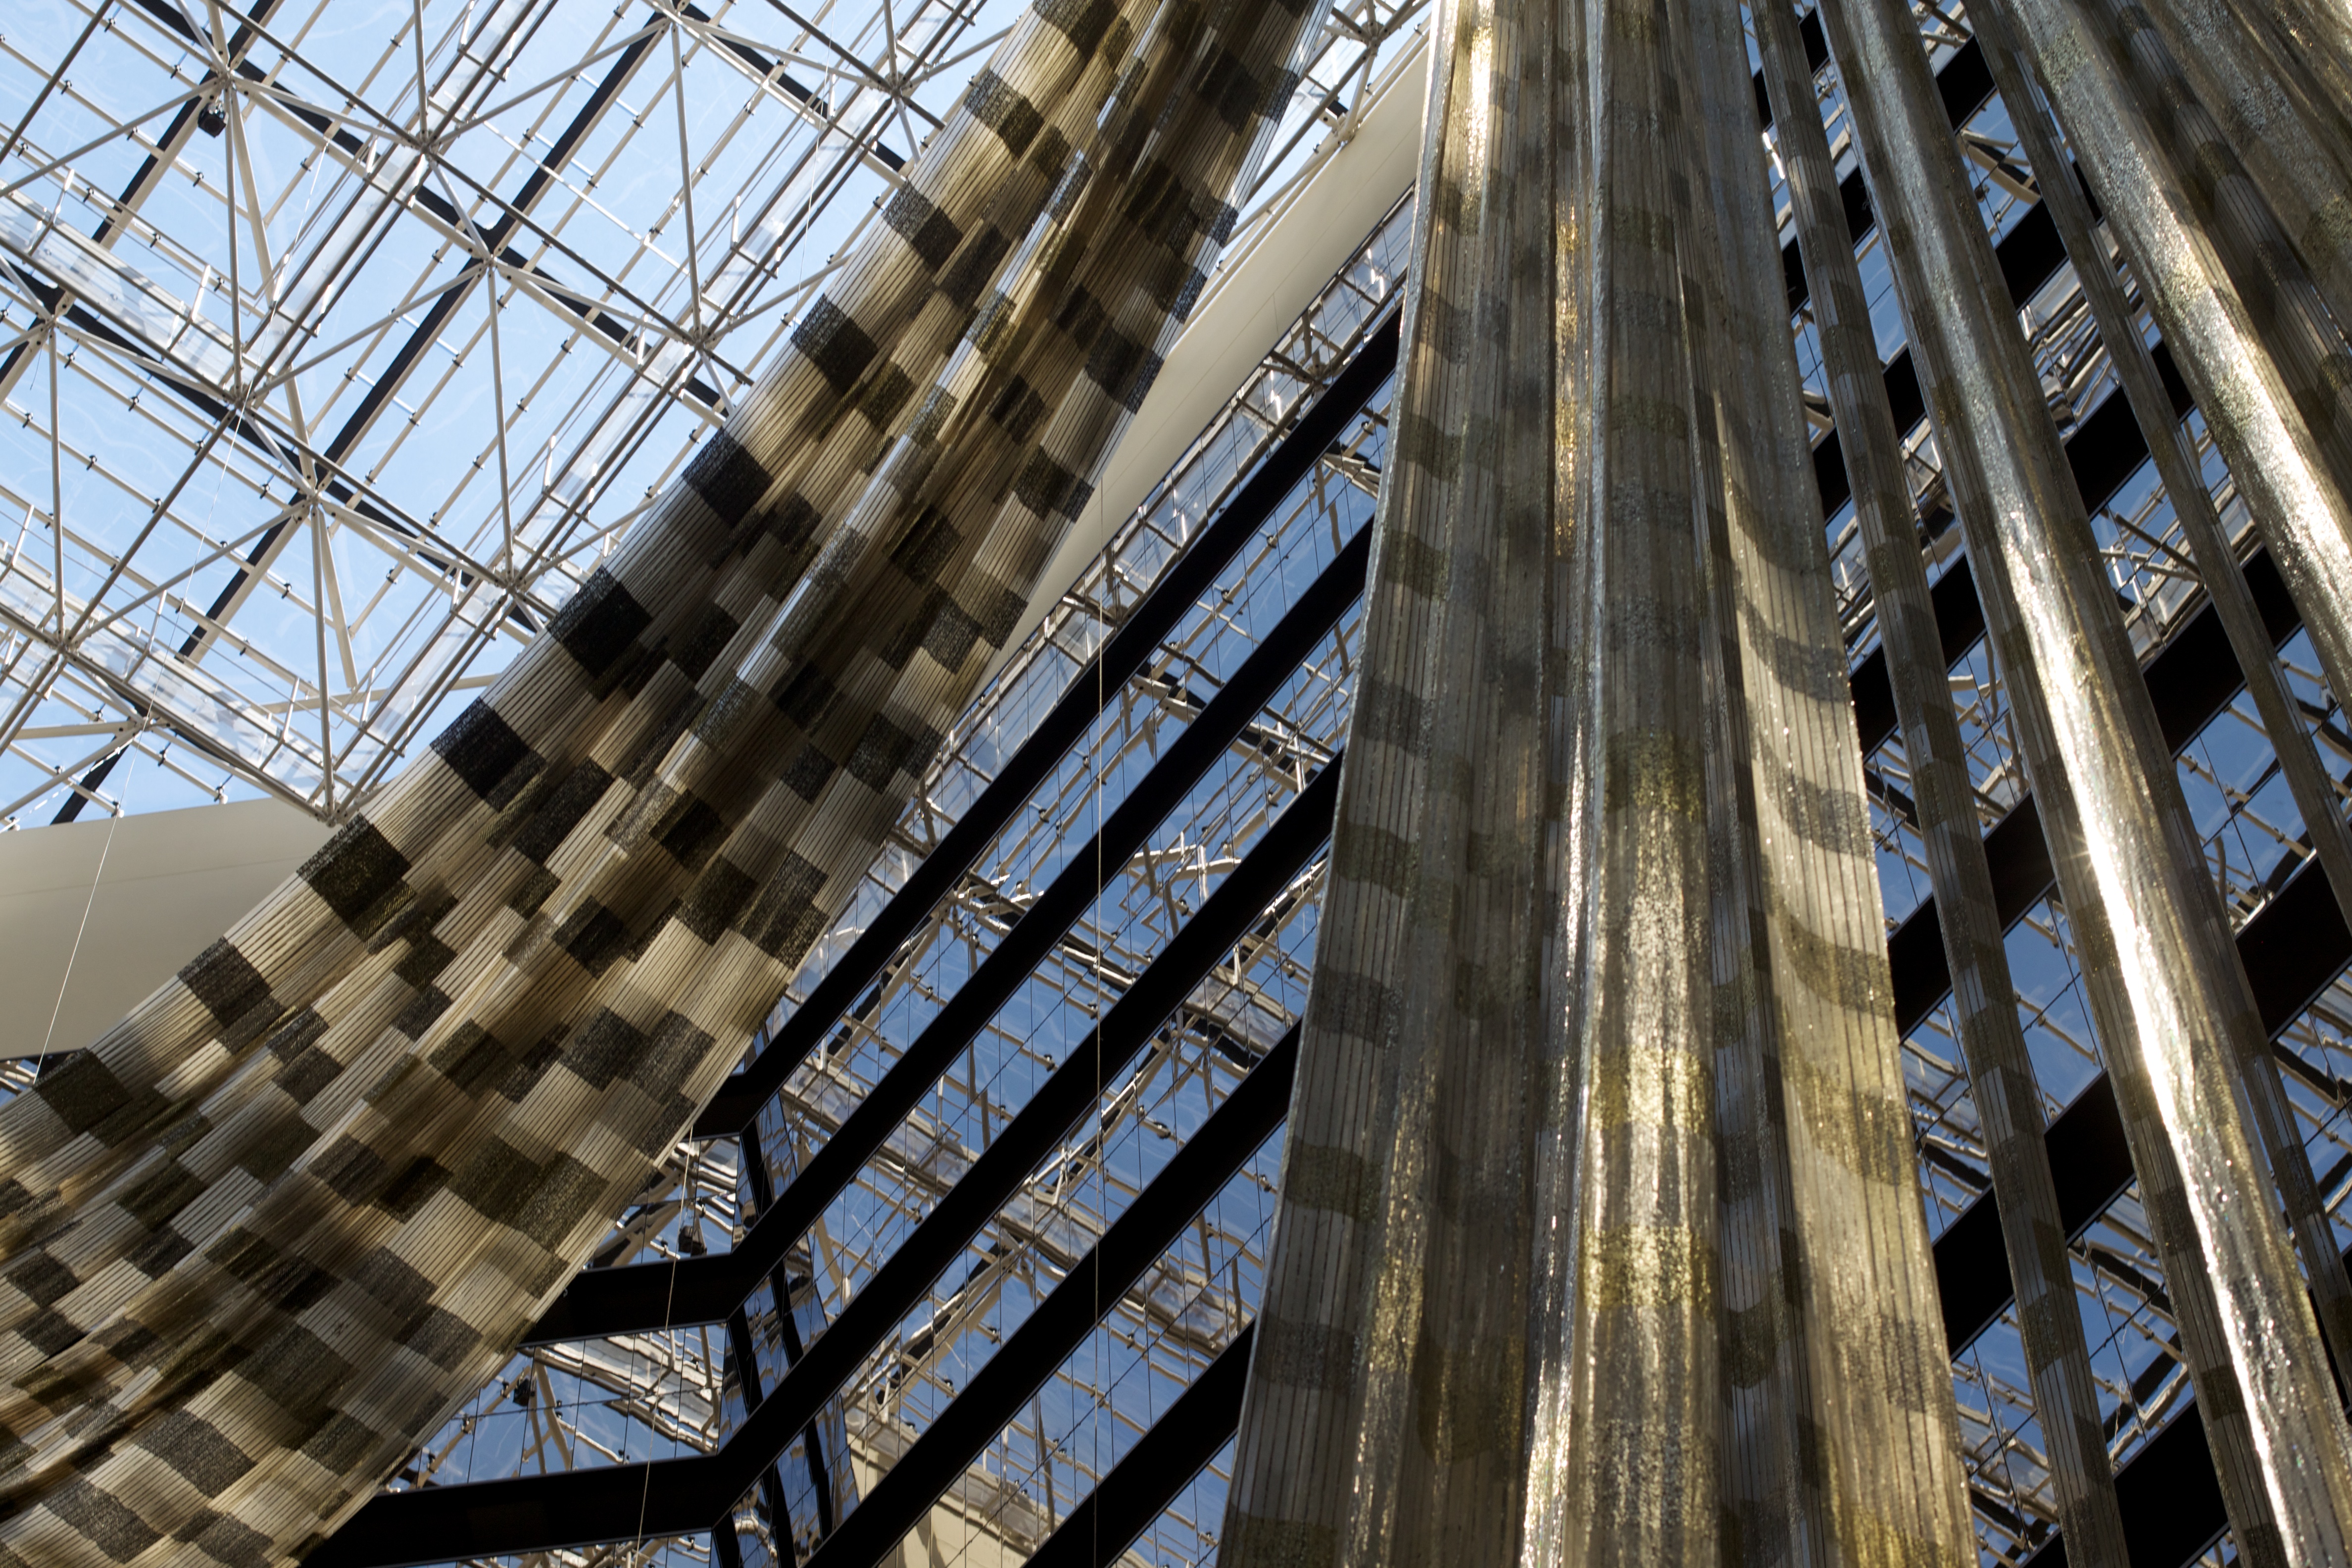
architecture, structure, wood, city, skyscraper, reflection, facade, industry, tower block, auodyssey, urban area